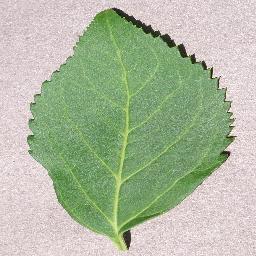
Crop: cherry
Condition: (including_sour)_healthy